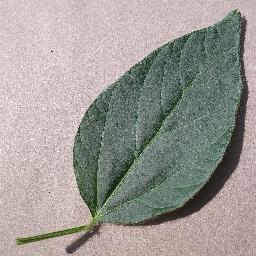
Label: Soybean___healthy